Pavle Popović

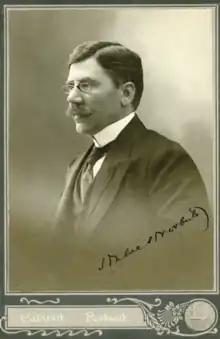
Portrait of Popović as a young man

Pavle Popović was born on 16 April 1868 at Belgrade where he was brought up and educated, until he graduated in 1889 from the Grandes Écoles, as the university was then still called. After serving as an assistant schoolmaster, first at Šabac and then in Belgrade, he went to Geneva and Paris, from 1894 until 1896, as a postgraduate student of French literature. After the publication of his study of the "French moralists" in 1893 and a critical work on Vladika Petar II Petrović-Njegoš of Montenegro's famous poem The Mountain Wreath ("Gorski Vjenac"), in 1894, he was appointed as assistant professor in Serbian Literature at the university, his alma mater, in 1895. Four years later Pavle published a "Survey of Serbian Literature," from its beginnings until modern times, and this was translated into Russian in 1913.